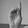
ASL letter: D